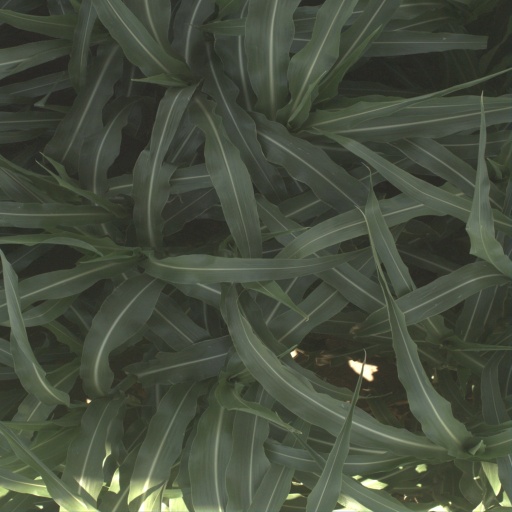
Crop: sorghum